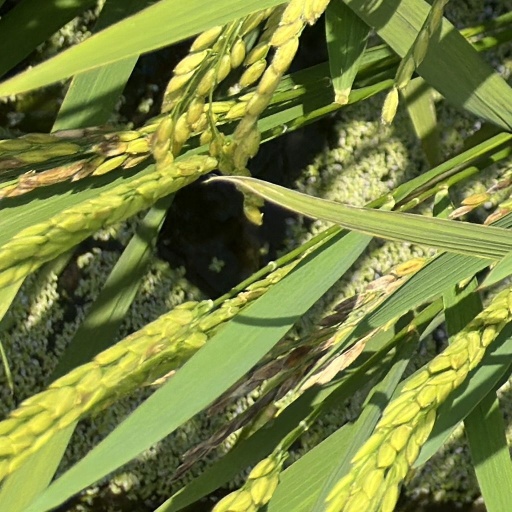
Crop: rice